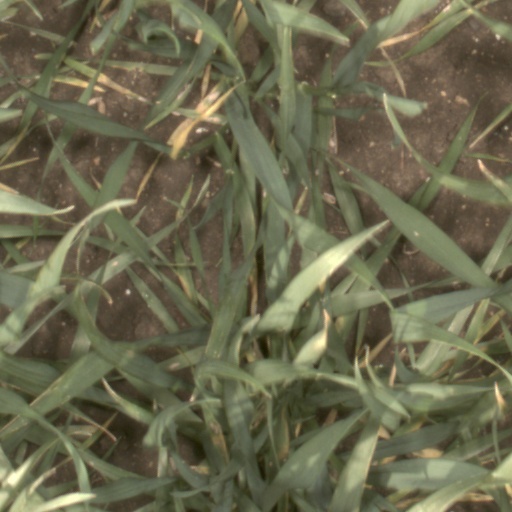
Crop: wheat